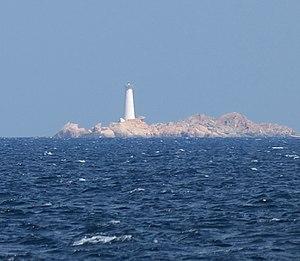
Le phare d'Isolotto Monaci est un phare situé sur un îlot de l'Archipel de La Maddalena, à l'est de Caprera, en mer Tyrrhénienne, dans la province d'Olbia-Tempio, en Italie.